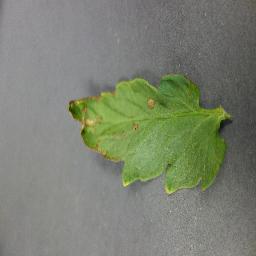
Label: Tomato___Bacterial_spot